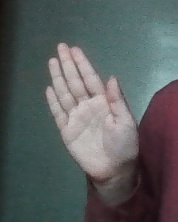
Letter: seen